Captain Miracle

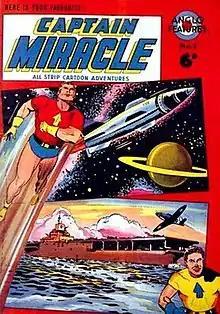
Captain Miracle (left) and Miracle Junior (right) on the cover of "Captain Miracle" #1.

Captain Miracle is a fictional British Silver Age comic book superhero. The character was originally created by Mick Anglo for his own Anglo Features imprint, using material planned for Marvelman - itself a reworking of Fawcett Publications' Captain Marvel. The character first appeared in "Captain Miracle" #1, published in October 1960.